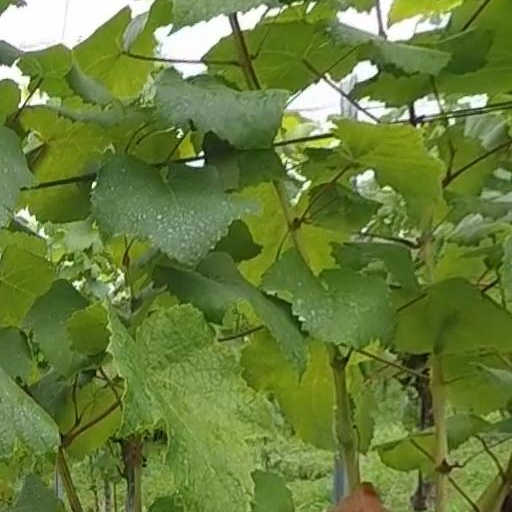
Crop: grape